Sylling

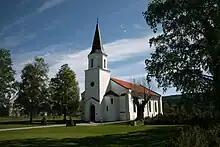
Sylling Church

Sylling Church ("Sylling kirke") is a church constructed in a rectangular shape. There has been a church on the same site since the Middle Ages. The church has a cemetery and next to it is the old rectory. The structure is of stone and brick and the church has 370 seats. Sylling church was built in 1852. In 2001, there were major renovation. At that time some old gravestones with inscriptions and some other items were found which were of interest to the National Cultural Heritage ("Riksantikvaren"). The church was re-opened for normal use again in December 2001.